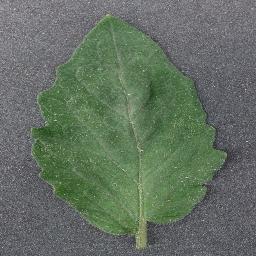
Label: Tomato___healthy